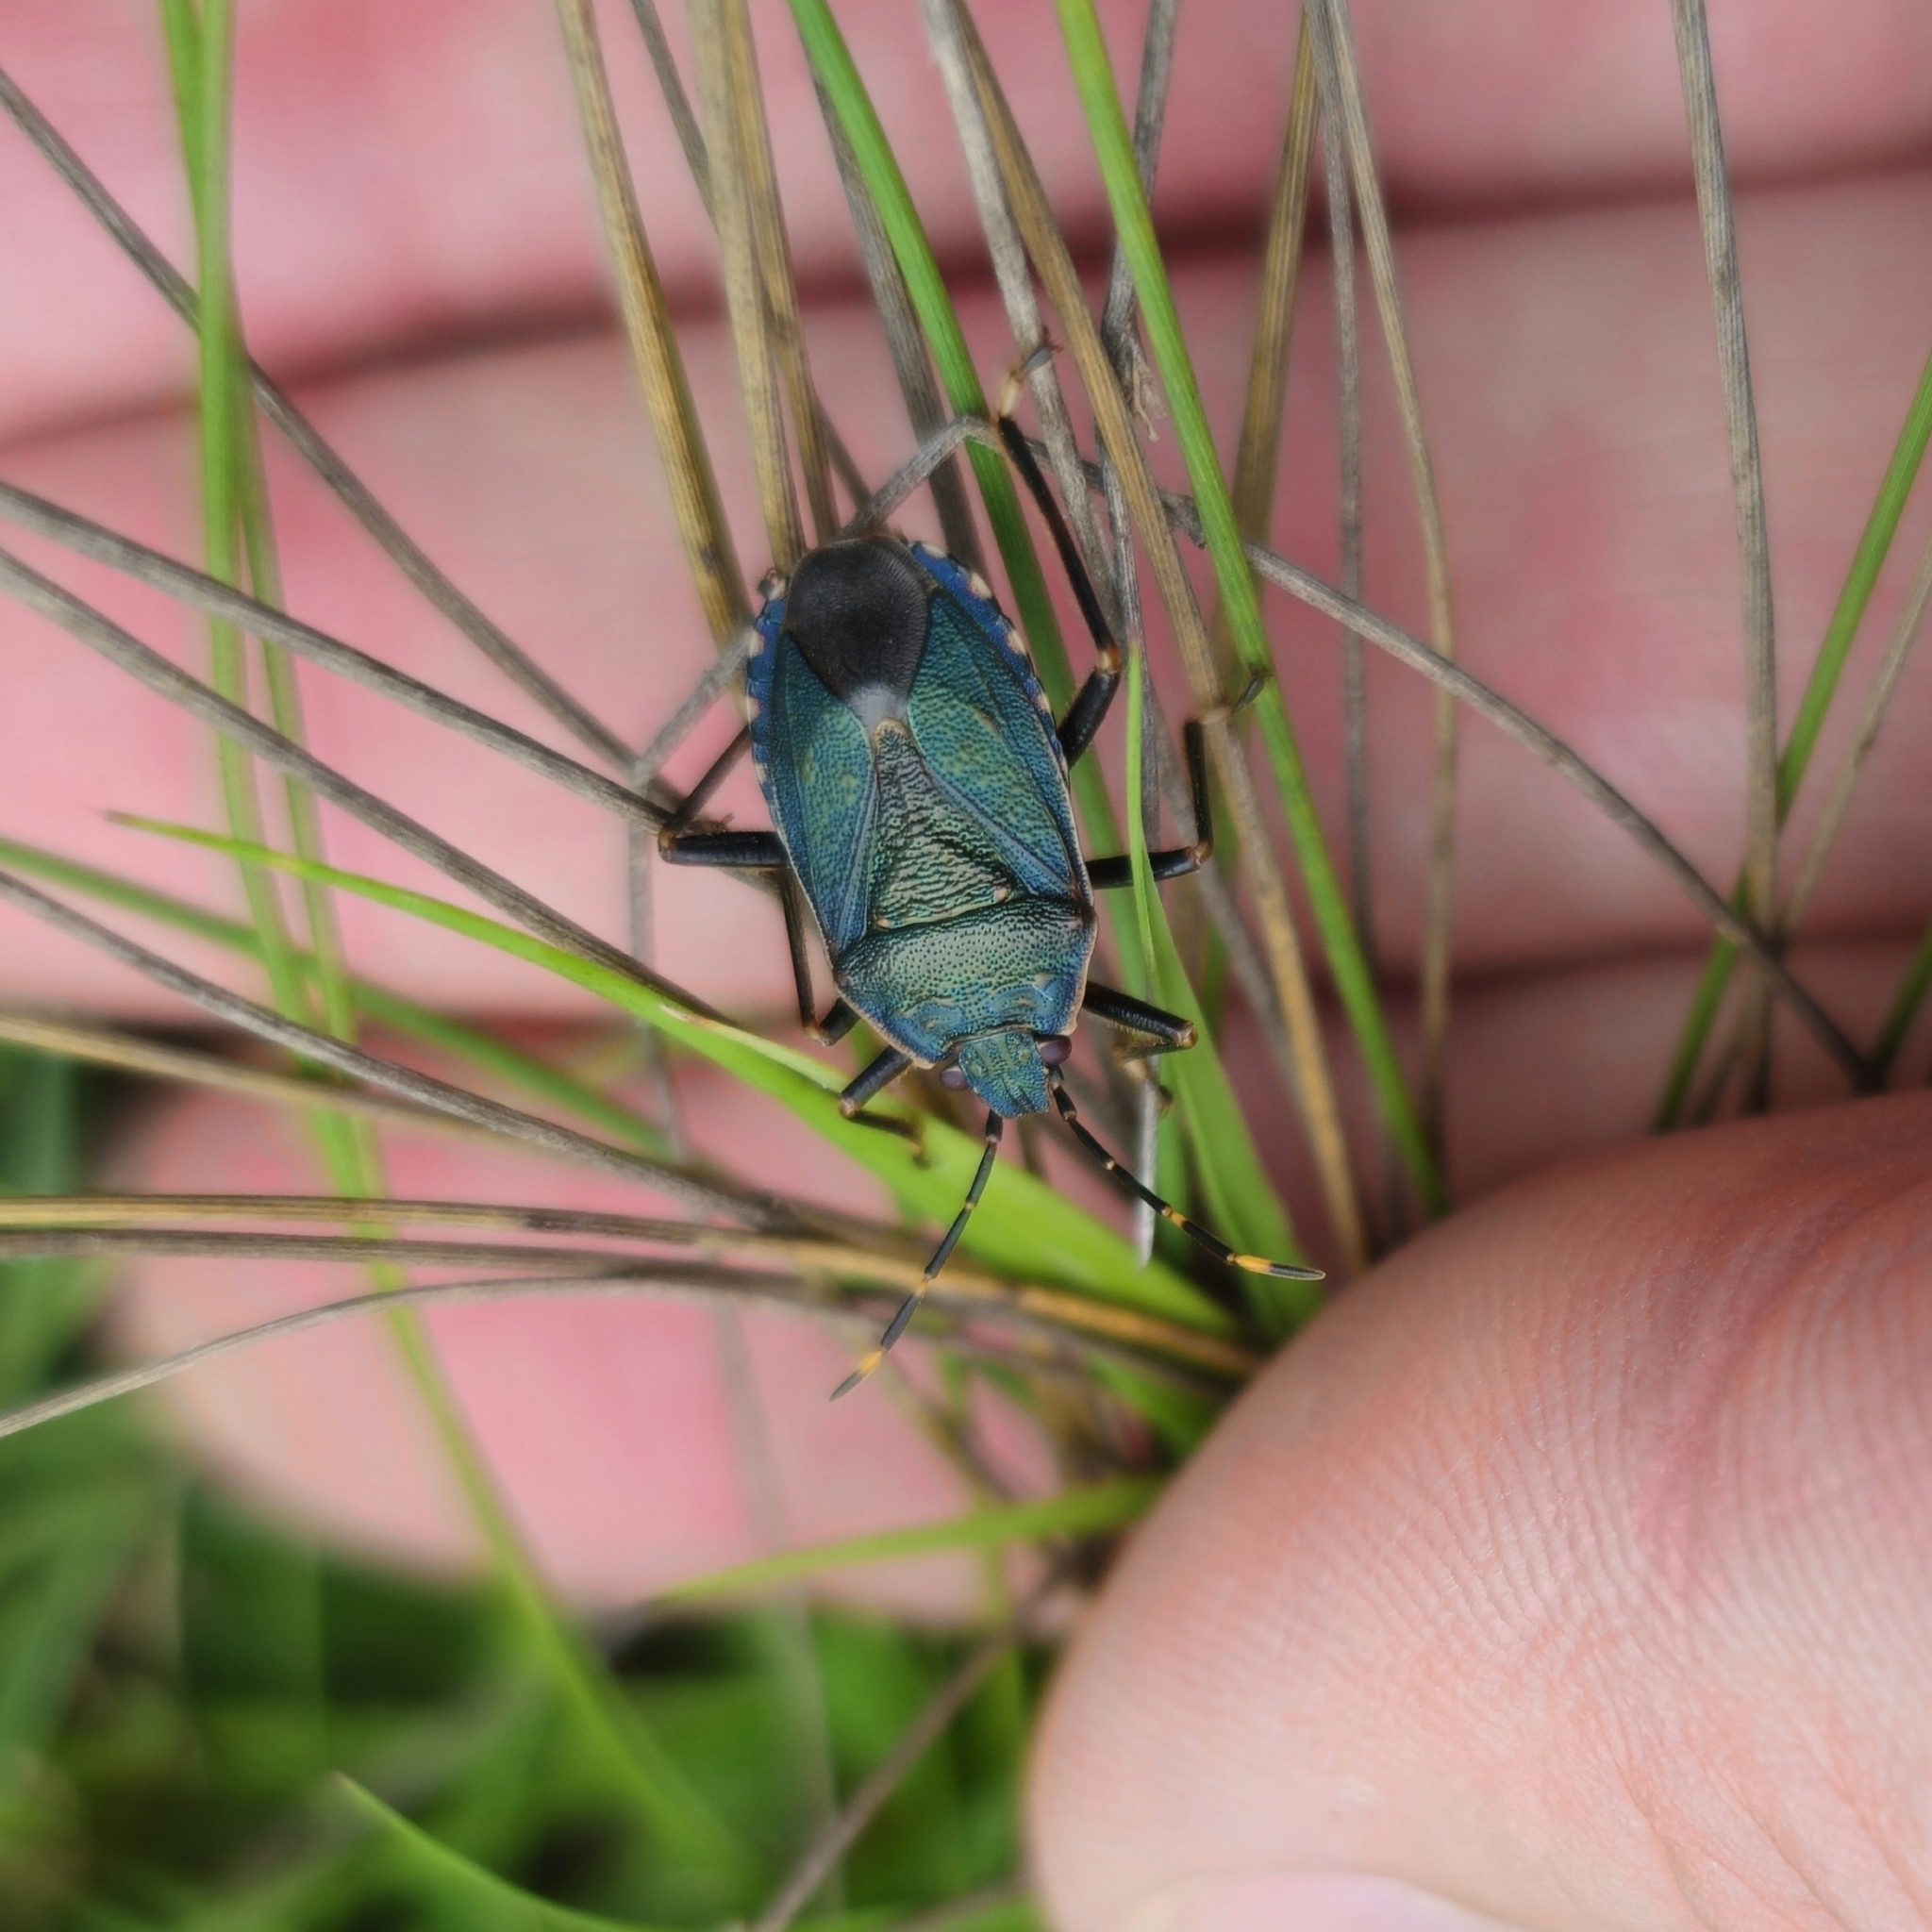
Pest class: stink_bug